Orana Wildlife Park

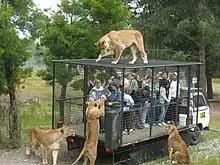
Feeding lions at Orana Wildlife Park.

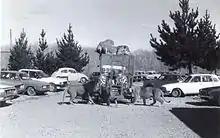
Drive-through Lion Reserve at Orana Wildlife Park.

On 10 September 1976, Orana's first animals arrived from Australia, including 18 lions, 2 tiger cubs, 2 camels and 2 water buffalo. Orana Park (now Orana Wildlife Park) officially opened on 25 September 1976.